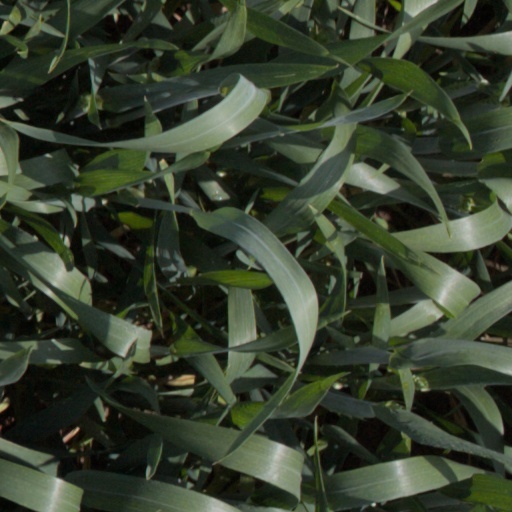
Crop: wheat